Aulus Manlius Torquatus Atticus

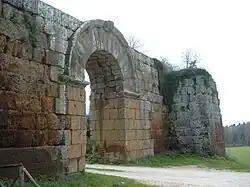

Zonaras tells that Catulus made a first treaty with Hamilcar after his victory, a few days before the end of his consulship, so he could be the one who ended the war. However, he and Polybius add that the "people of Rome" rejected the treaty, so his brother Cerco negotiated harsher terms upon Carthage after he entered office. Adam Ziolkowski thinks that "the people" in fact showed its opposition by electing a consul who was against the treaty of Catulus; since Cerco could not have contradicted his brother, it means that the opposition came from Atticus, who wished to continue the war. Nevertheless, Atticus had to give way and accept making peace, but obtained additional clauses in the new treaty. This compromise might still have been considered too lenient towards Carthage by a faction in the senate, hence why Rome took Sardinia a few years later. Incidentally, Sardinia was conquered by Atticus' nephew Titus Manlius Torquatus in 235.